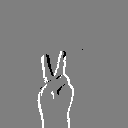
ASL letter: v